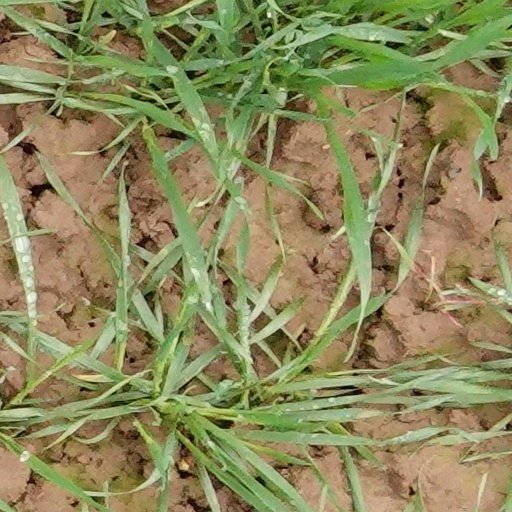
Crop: wheat